CS Ocean Layer

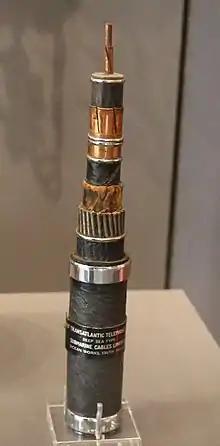
Cable similar to that laid by "Ocean Layer" between California and Hawaii

In October 1955, she laid her first cable, a long telephone cable in the Skaggerak. In 1952, she laid of cable between Pernambuco, Bahia and Vitoria, Brazil. In August 1956, she laid a power cable in the Gulf of Georgia, linking mainland British Columbia with Vancouver Island. In July 1956, and "Ocean Layer" laid a cable for American Telephone and Telegraph between California, United States, and Hawaii. At , it was then the longest in the world. In 1957–58, she laid cables in the Indian Ocean and in 1959 she renewed of cable off the coast of Brazil.